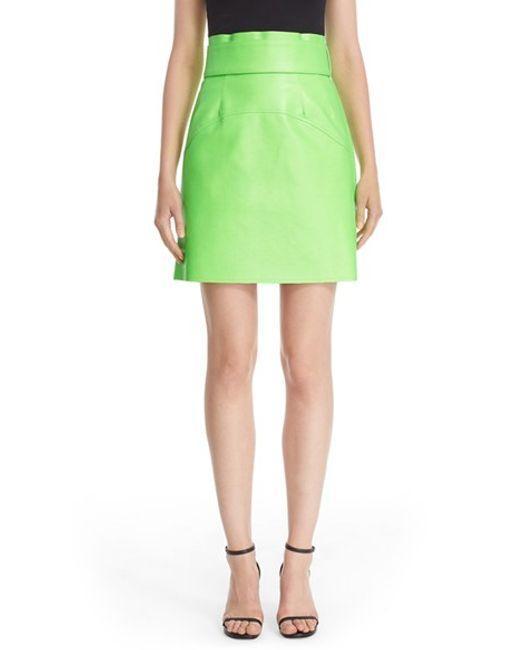
Hellgrüner Damenrock über dem Knie